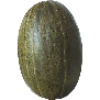
Label: Melon Piel de Sapo 1